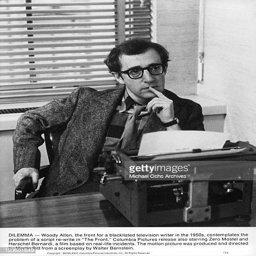
dramatist at a typewriter with a finger on his lips in a scene from the film